Mickey pylon

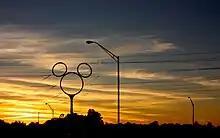
Mickey Pylon

The Mickey pylon (also known as the Mickey Mouse pylon) is a double-deadend pole-type 230-kV power line pylon in front of Osceola Substation, which is used by The Walt Disney Company division Reedy Creek Energy Services for the power supply of Walt Disney World near Orlando, Florida, and which was completed on February 15, 1996. The pylon is in the form of a stylized Mickey Mouse head. It consists of a pole carrying a circular steel tube ring in diameter, at which two smaller elliptical rings with minor axis lengths of and major axis lengths of . The head weighs . It is located along Interstate 4 on the north side of the highway, at the junction with World Drive and the Central Florida GreeneWay (Exit 62).